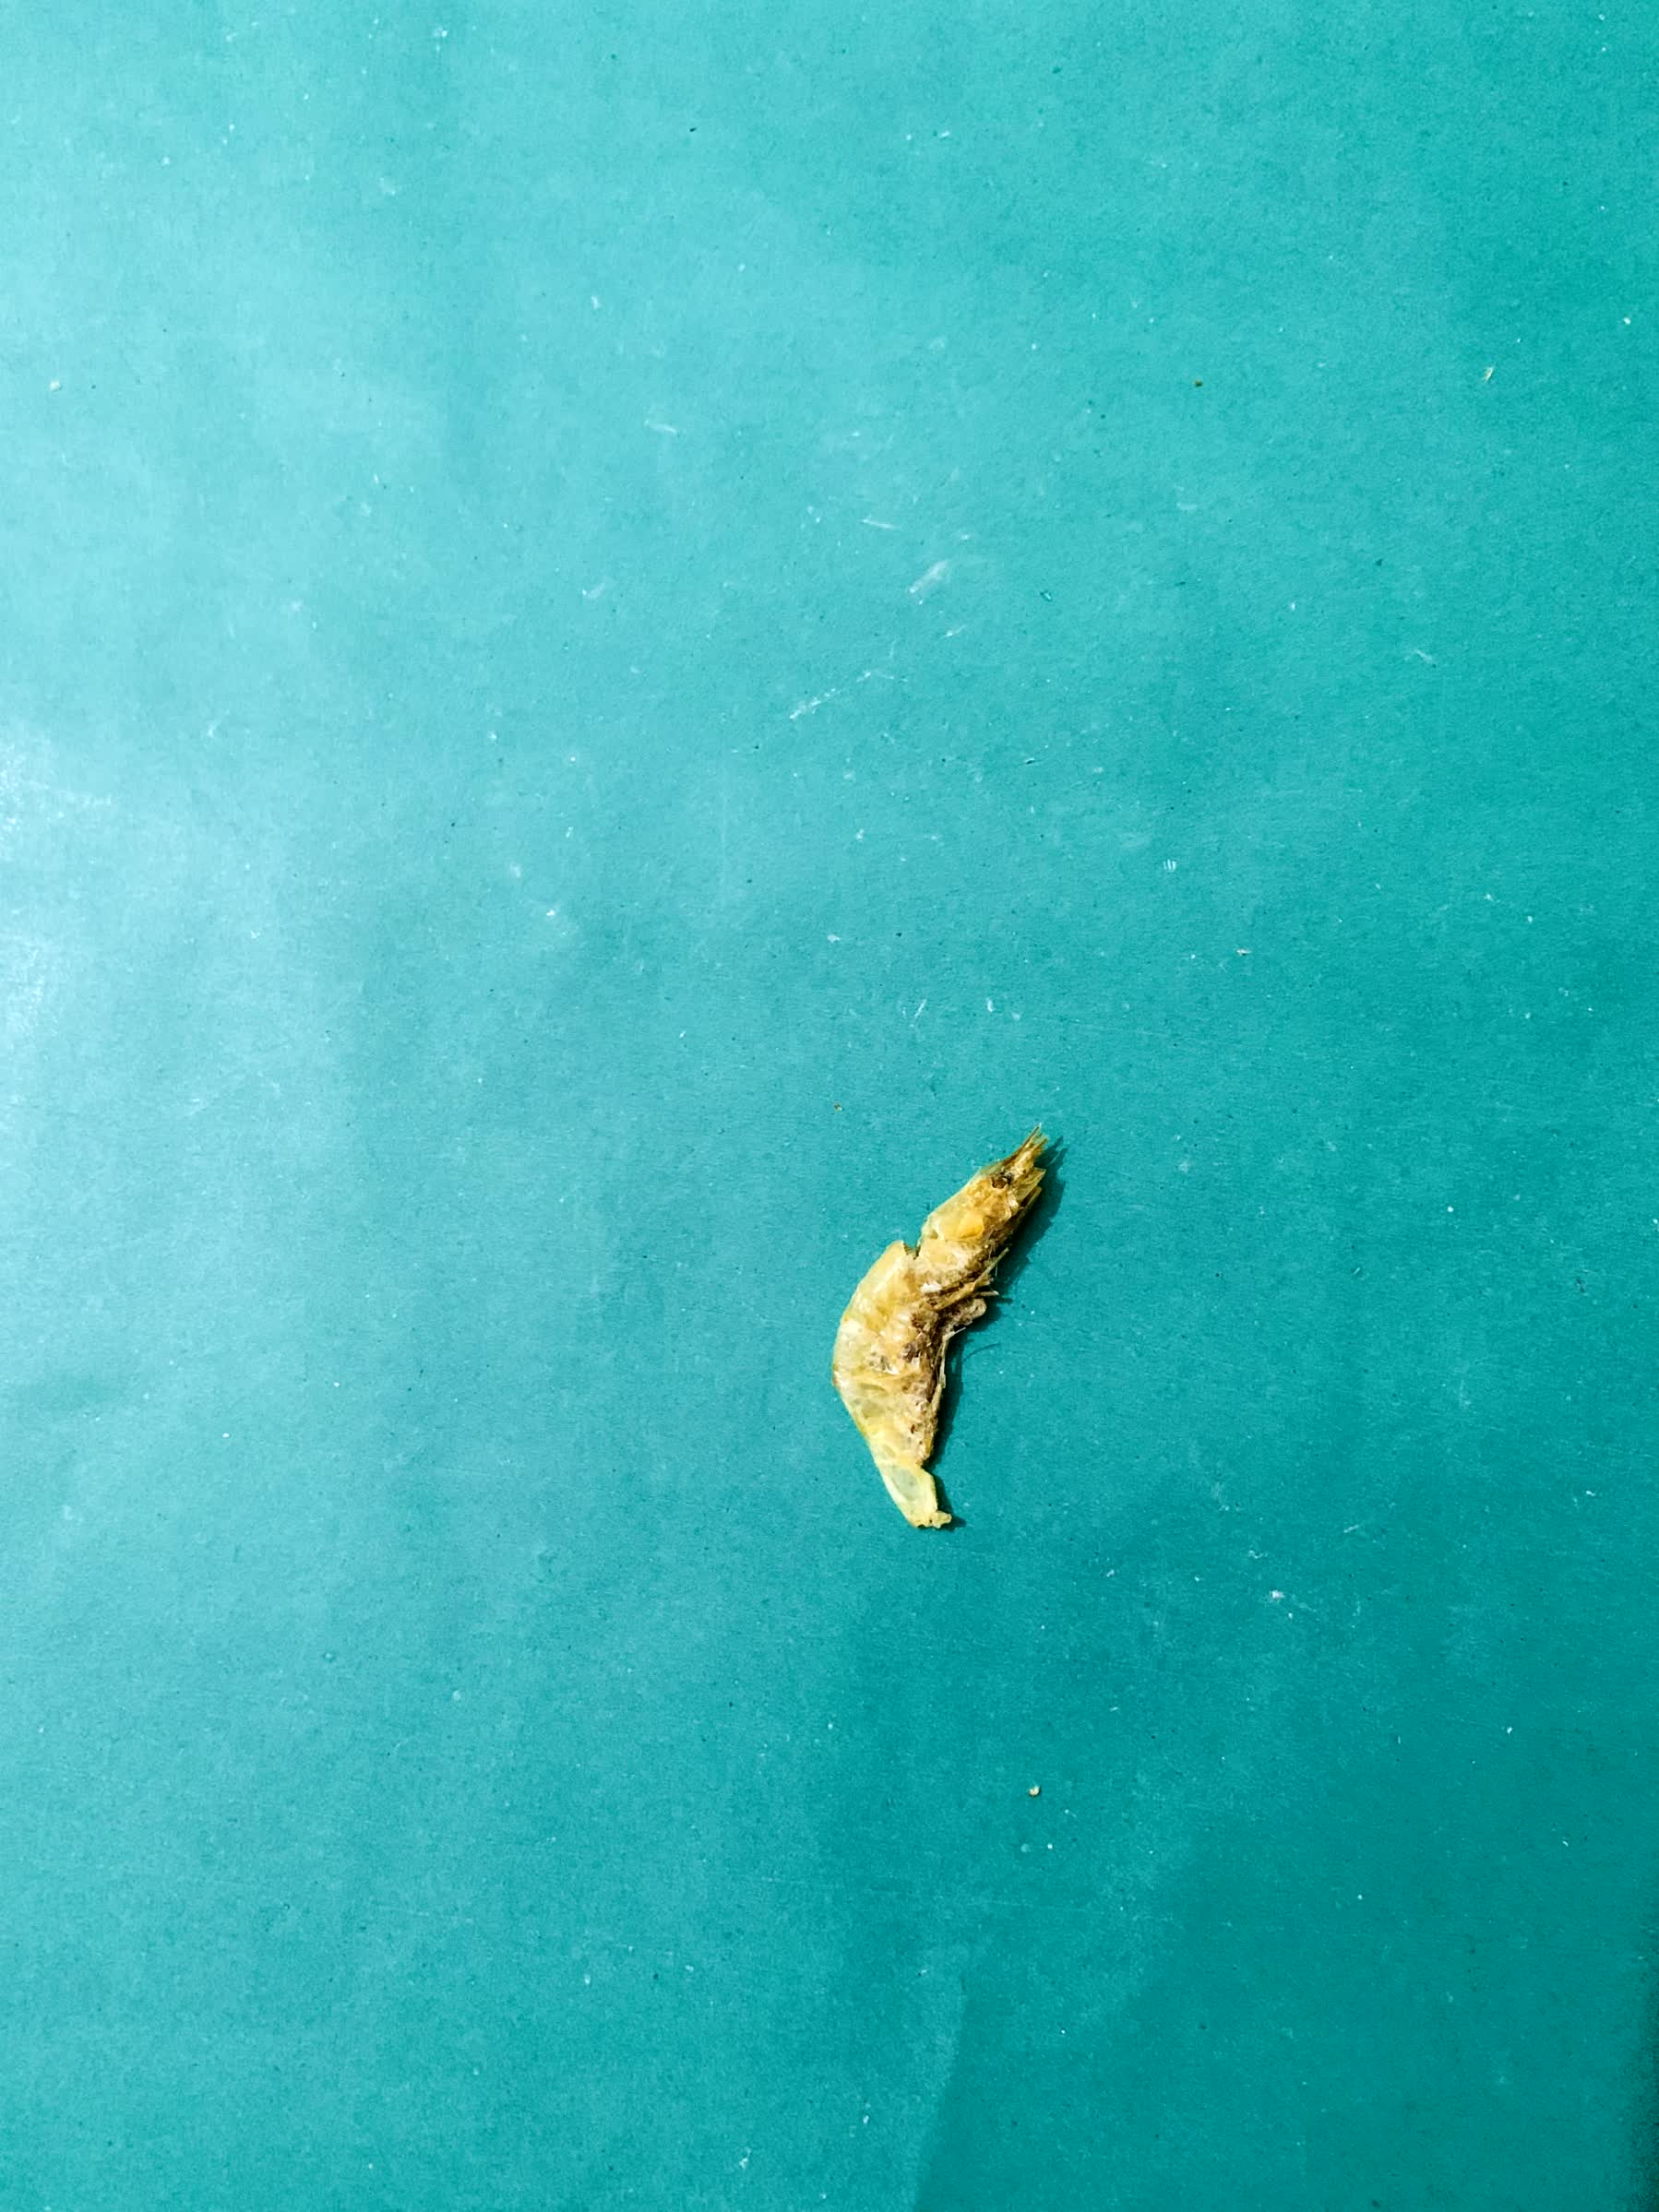
Species: chingri